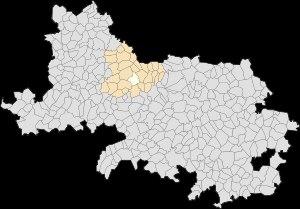
Berles-Monchel est une commune française située dans le département du Pas-de-Calais en région Hauts-de-France.